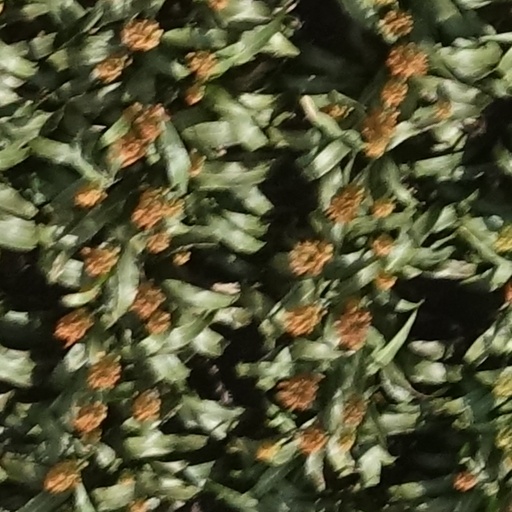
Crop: sorghum